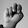
ASL letter: N